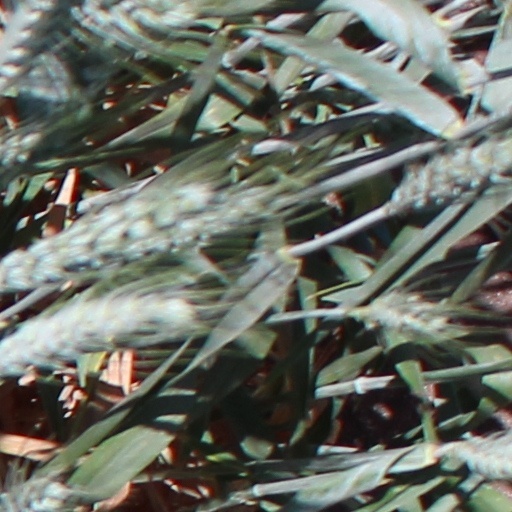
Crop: wheat